Temagami Greenstone Belt

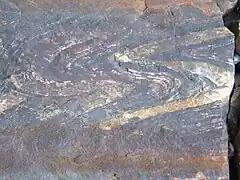
An S-shaped fold in banded iron formation exposed along Highway 11 just north of the town of Temagami

Extending from Net Lake to Vermilion Lake lies a northeast–southwest trending high strain zone known as the Net Lake-Vermilion Lake Deformation Zone. Because geologic mapping has not been done comprehensively throughout this zone, its exact width is unknown. The expression of this deformation zone is clearly identifiable by the intense change in volcanic rocks of the TGB. Volcanic units comprising the northwestern portion of the shear zone have shifted to the northeast while the volcanic rocks comprising its southeastern portion have shifted to the southwest. Along the northeastern arm of Lake Temagami in Strathcona Township lies the Northeast Arm Deformation Zone. This northeast-trending shear zone has not been studied in detail, but casual studies of many islands along the northeastern arm of Lake Temagami have shown that there is severe foliation and minor ferroan carbonate across an area about wide. The Link Lake Deformation Zone, also known as the Link Lake Shear Zone, is an area of deformation wide and over long in Strathy Township. It extends through Link Lake to east of Highway 11, but it is uncertain whether it extends west of Link Lake because no expression of it has been found in the Sherman Mine area. Therefore, the Link Lake Shear Zone might be a northern extension of the Northeast Arm Deformation Zone further south. Strain intensity of the Link Lake Shear Zone is diverse. Generally, the greatest strain intensity is throughout pyroclastic rocks. Extending from the western boundary of central Chambers Township through Tasse Lake to the east is the Tasse Lake Deformation Zone. This deformation zone is roughly long and at least wide. It is uncertain if this deformation zone extends east of Tasse Lake.